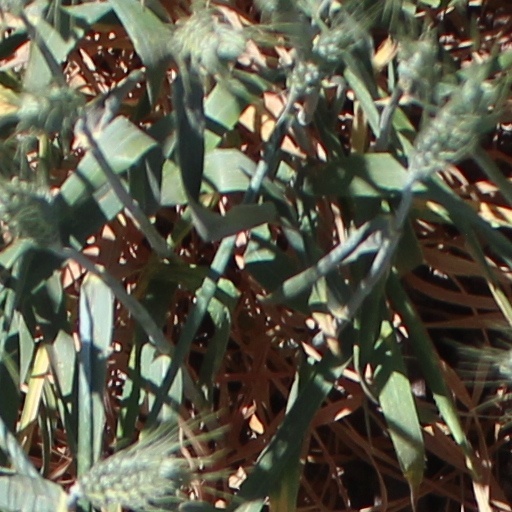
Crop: wheat